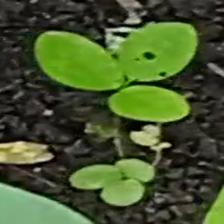
Weed species: Asian_Pigeonwings_(Clitoria Ternatea)